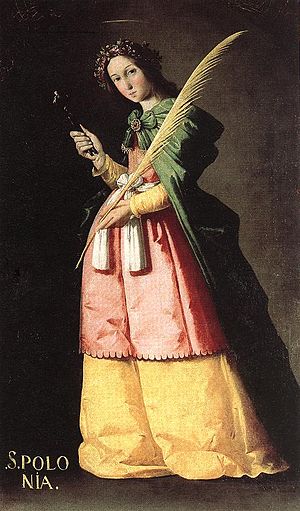
Apollonia (helgen)
Den spanske maler Francisco de Zurbaráns fortolkning af Apollonia fra 1636, på Museum Louvre,  oprindeligt fra et kloster i Sevilla
Apollonia er navnet på en helgen. Hun fik slået alle sine tænder ud, og døde som martyr omkring 250 i Alexandria. Hun er skytshelgen for tandlæger.